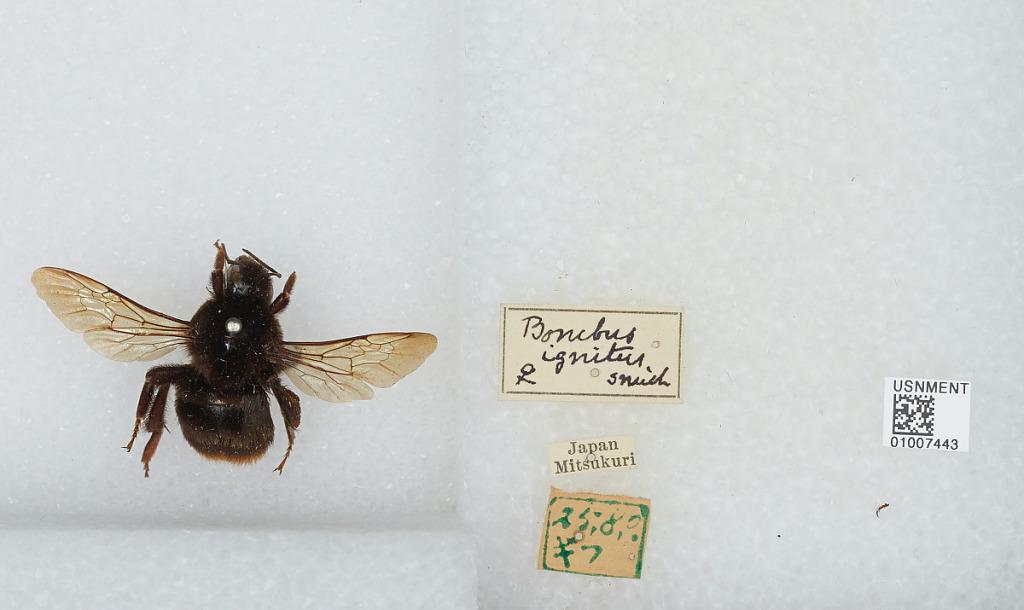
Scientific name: Bombus (Bombus) ignitus Smith
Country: Japan
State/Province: Nagano
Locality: Mitsukuri